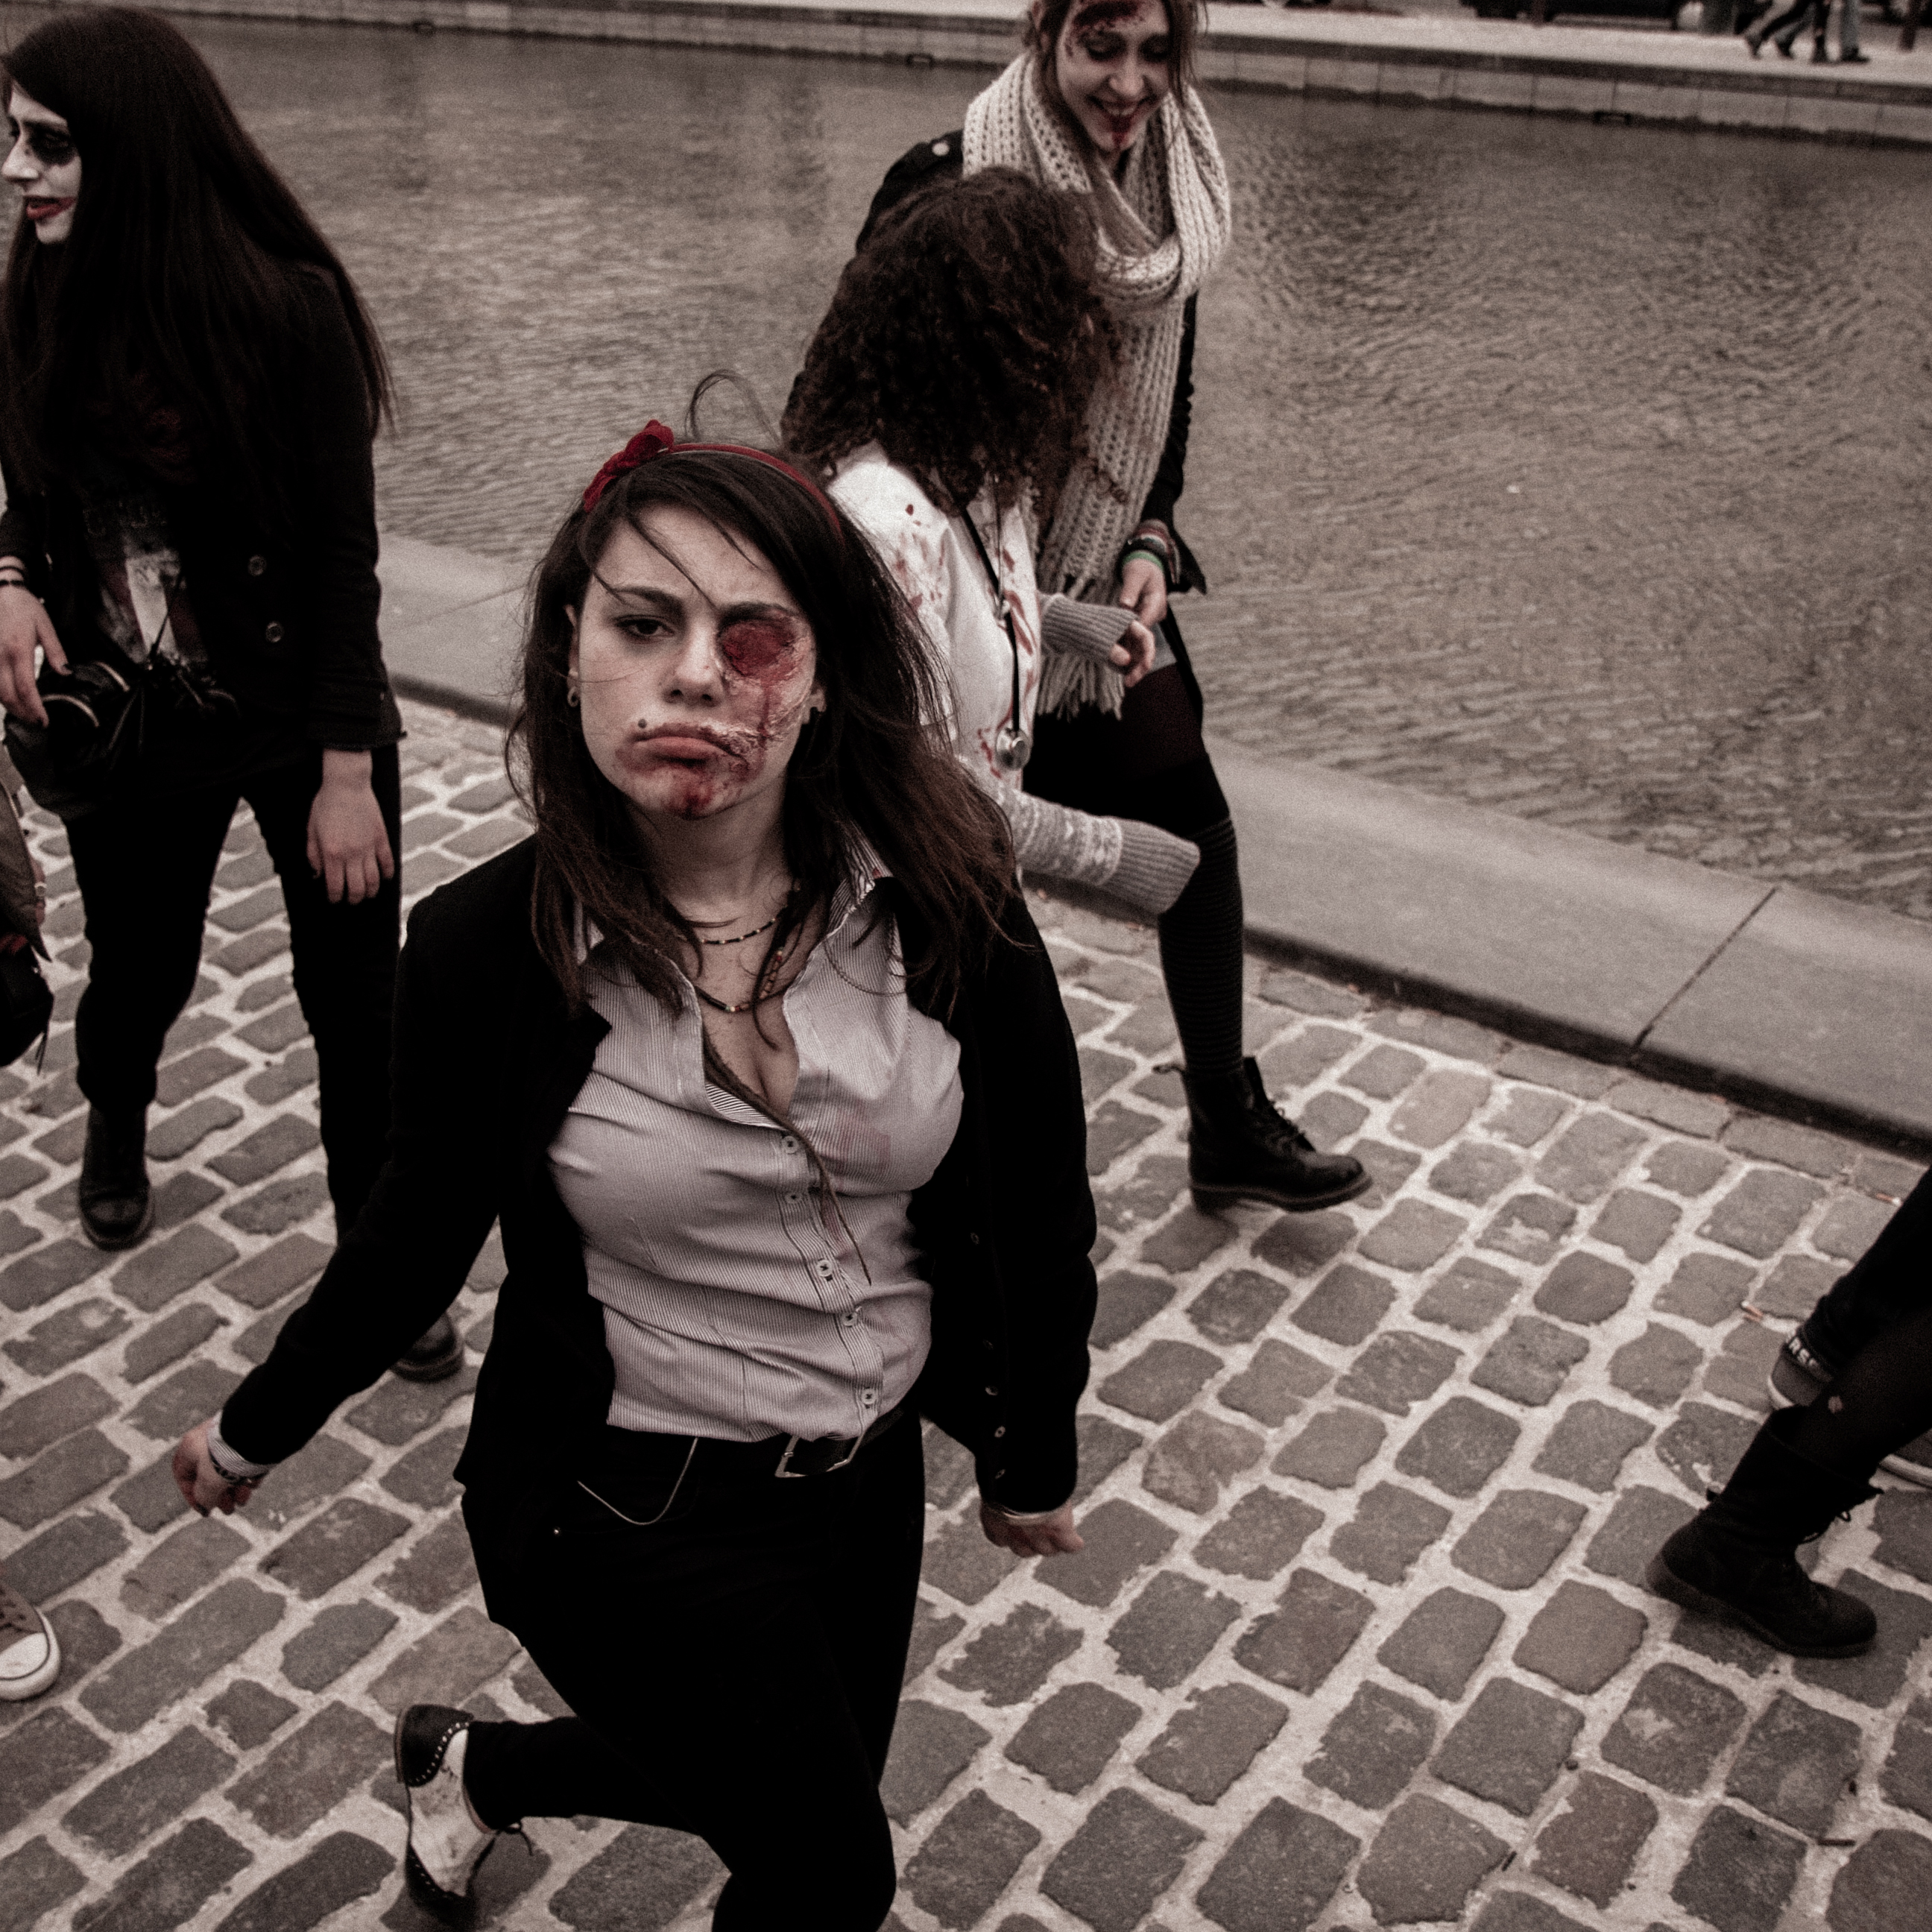
film, black, monochrome, parade, festival, brussels, 2012, fantastic, zombie, bifff, internationnal, zombieday, human positions